Hrachya Keshishyan

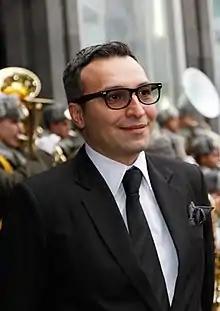

Hrachya Keshishyan (born 15 August 1970) is an Armenian film director and producer, winner of numerous international awards.